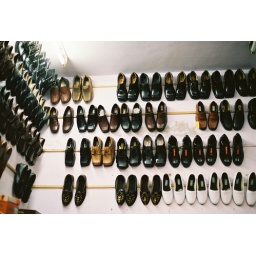
the walls inside a shoe store in Bundi